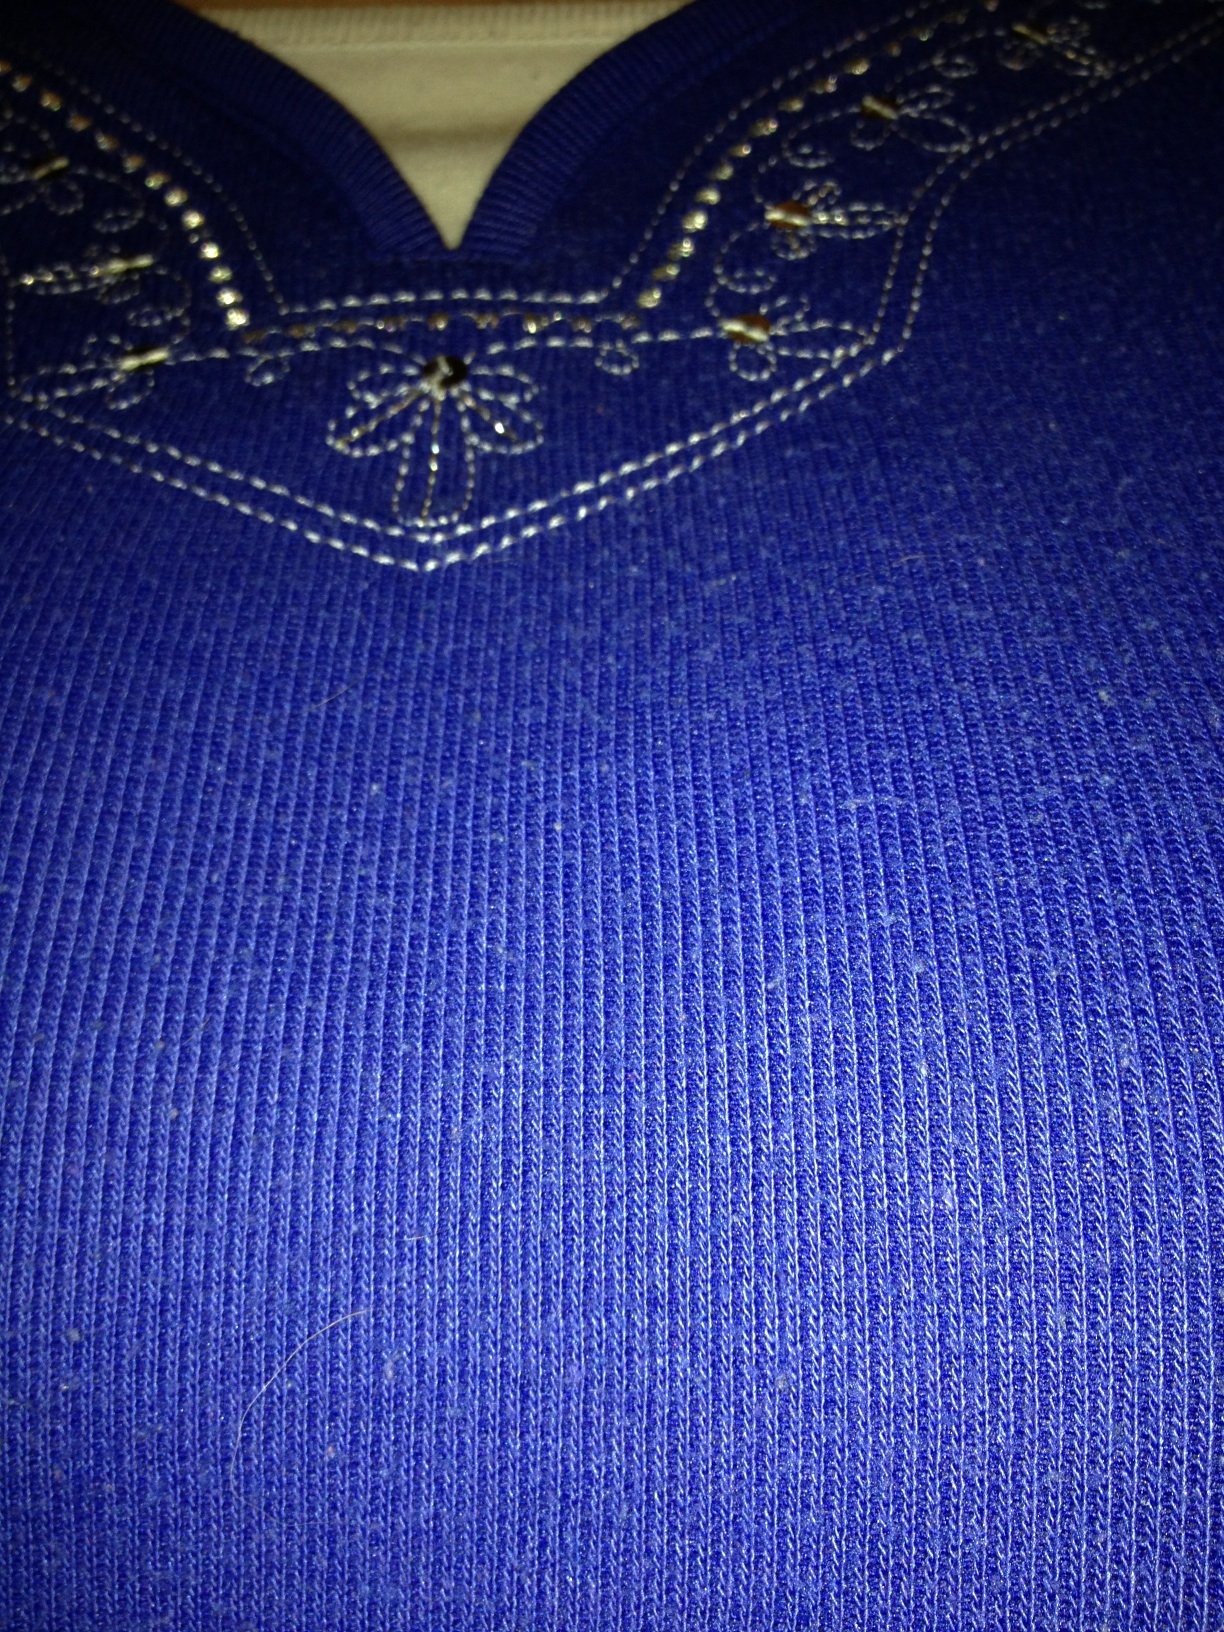Question: What color is this?
Answer: blue